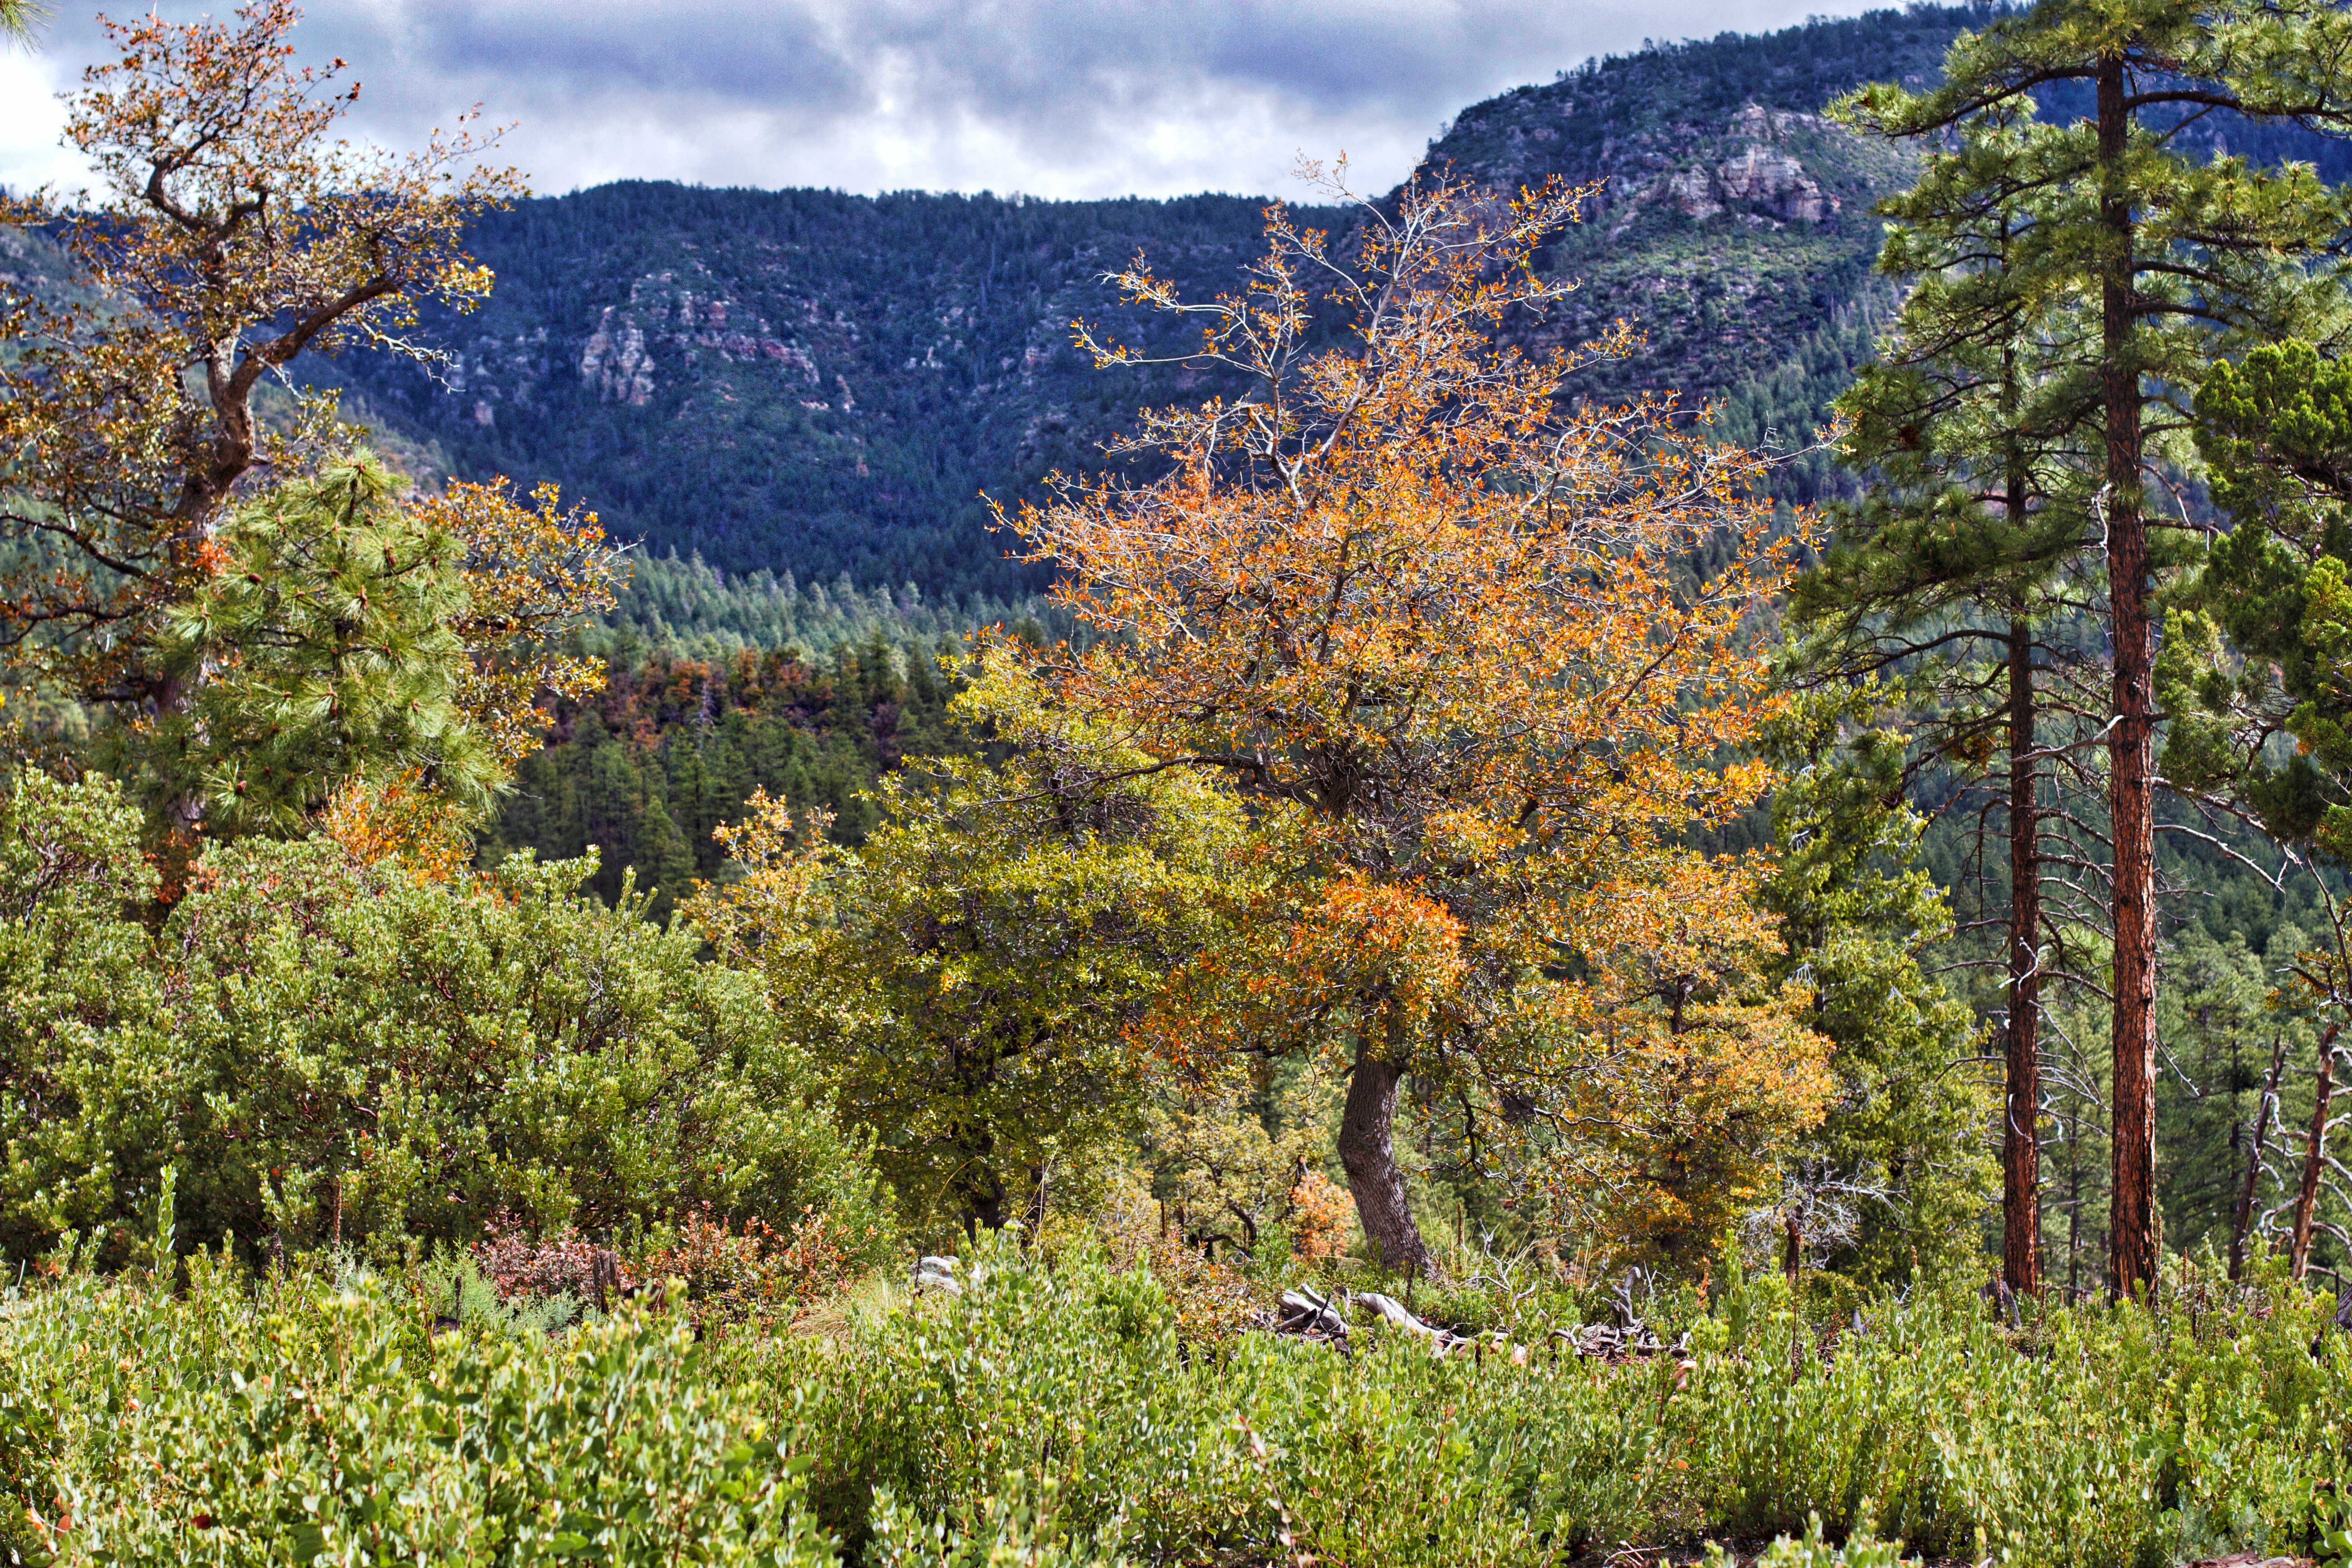
tree, forest, wilderness, mountain, trail, meadow, leaf, flower, lake, valley, autumn, season, ridge, wildflower, woodland, habitat, larch, ecosystem, biome, natural environment, woody plant, mountainous landforms, temperate broadleaf and mixed forest, temperate coniferous forest